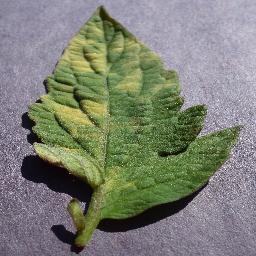
Label: Tomato___Leaf_Mold